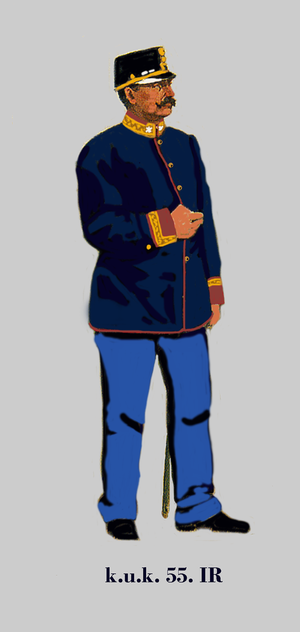
Commandant d'infanterie Autriche-Hongroise (k.u.k.). 55e régiment d'infanterie allemande en uniforme de la service petit 1914 Egalisierung: braunrot - Knöpfe: gold Unit identification color: brown-red - buttons: gold Coleur d'identification du régiment: rouge-bruin - boutons: d'or